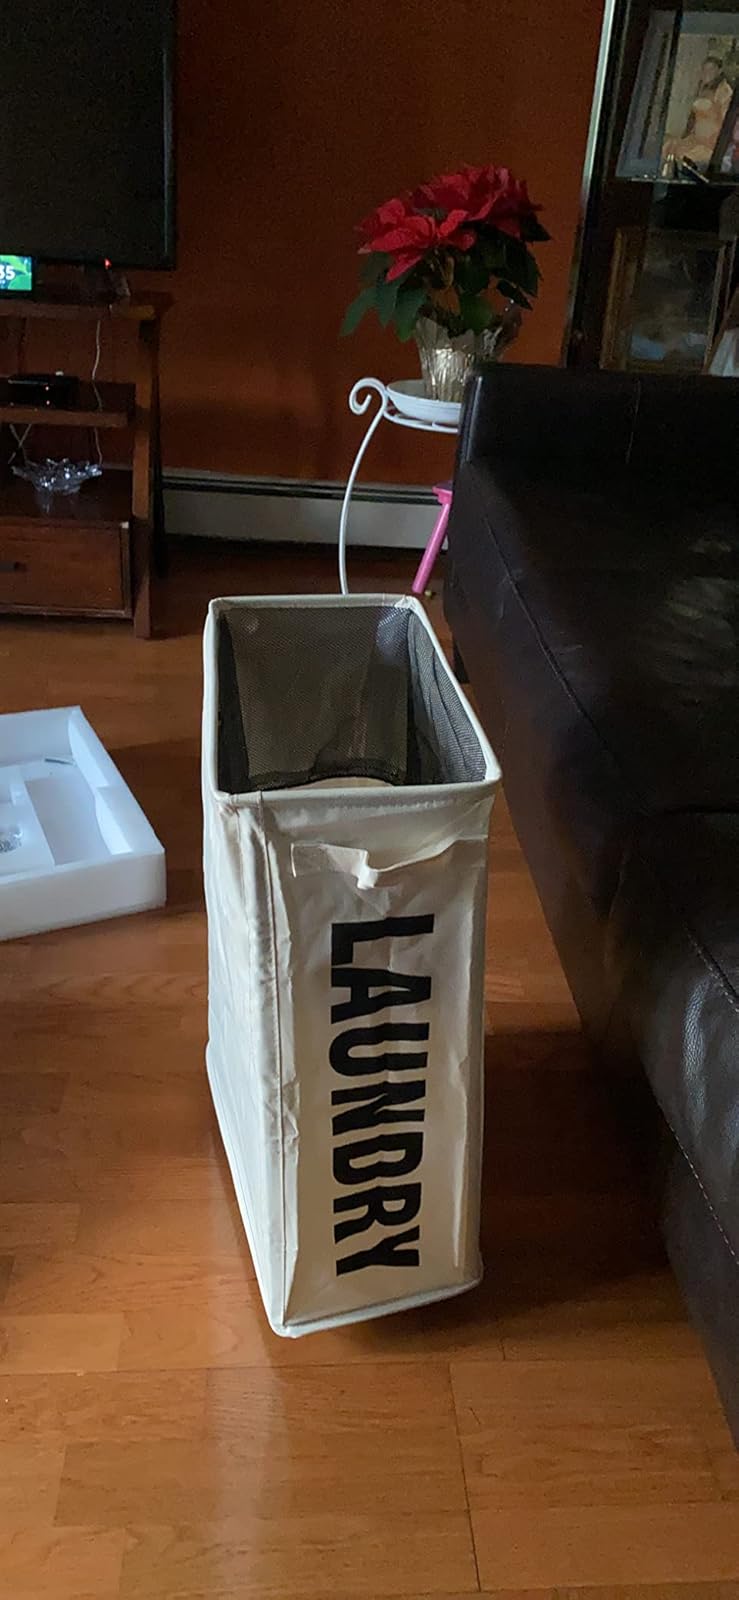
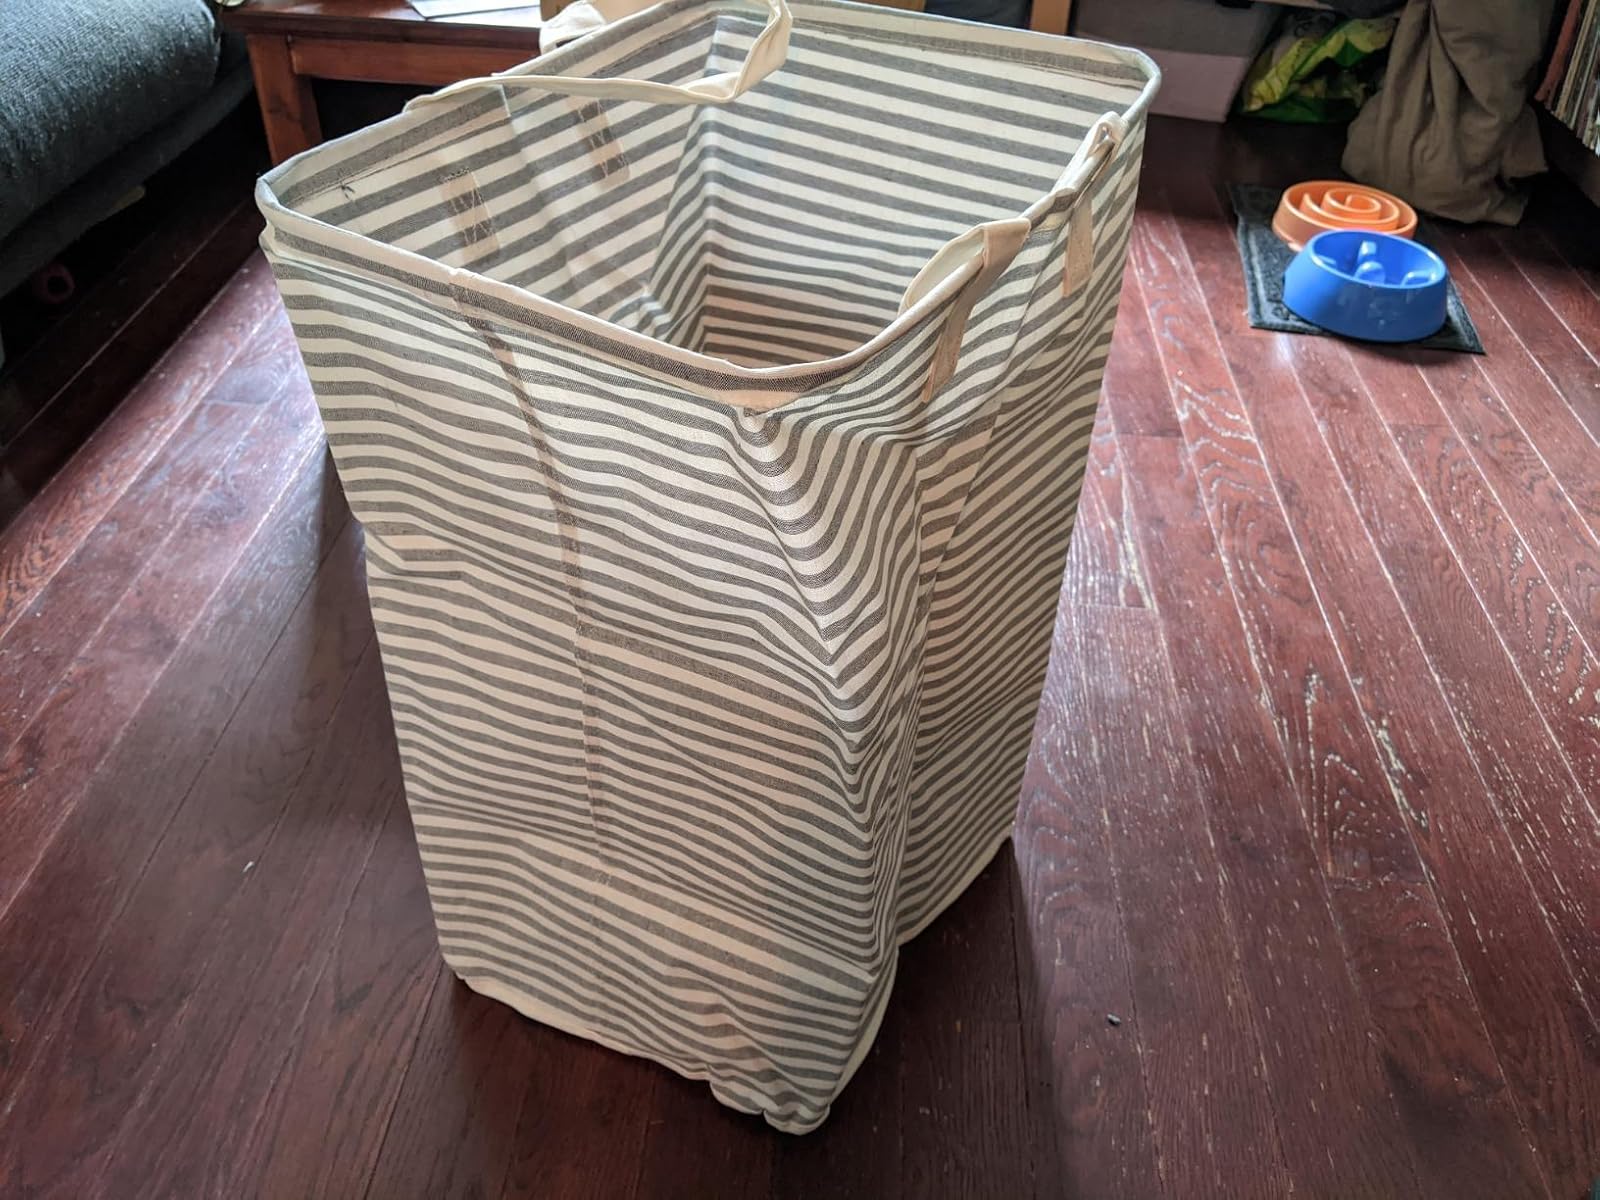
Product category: items_hamper
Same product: no